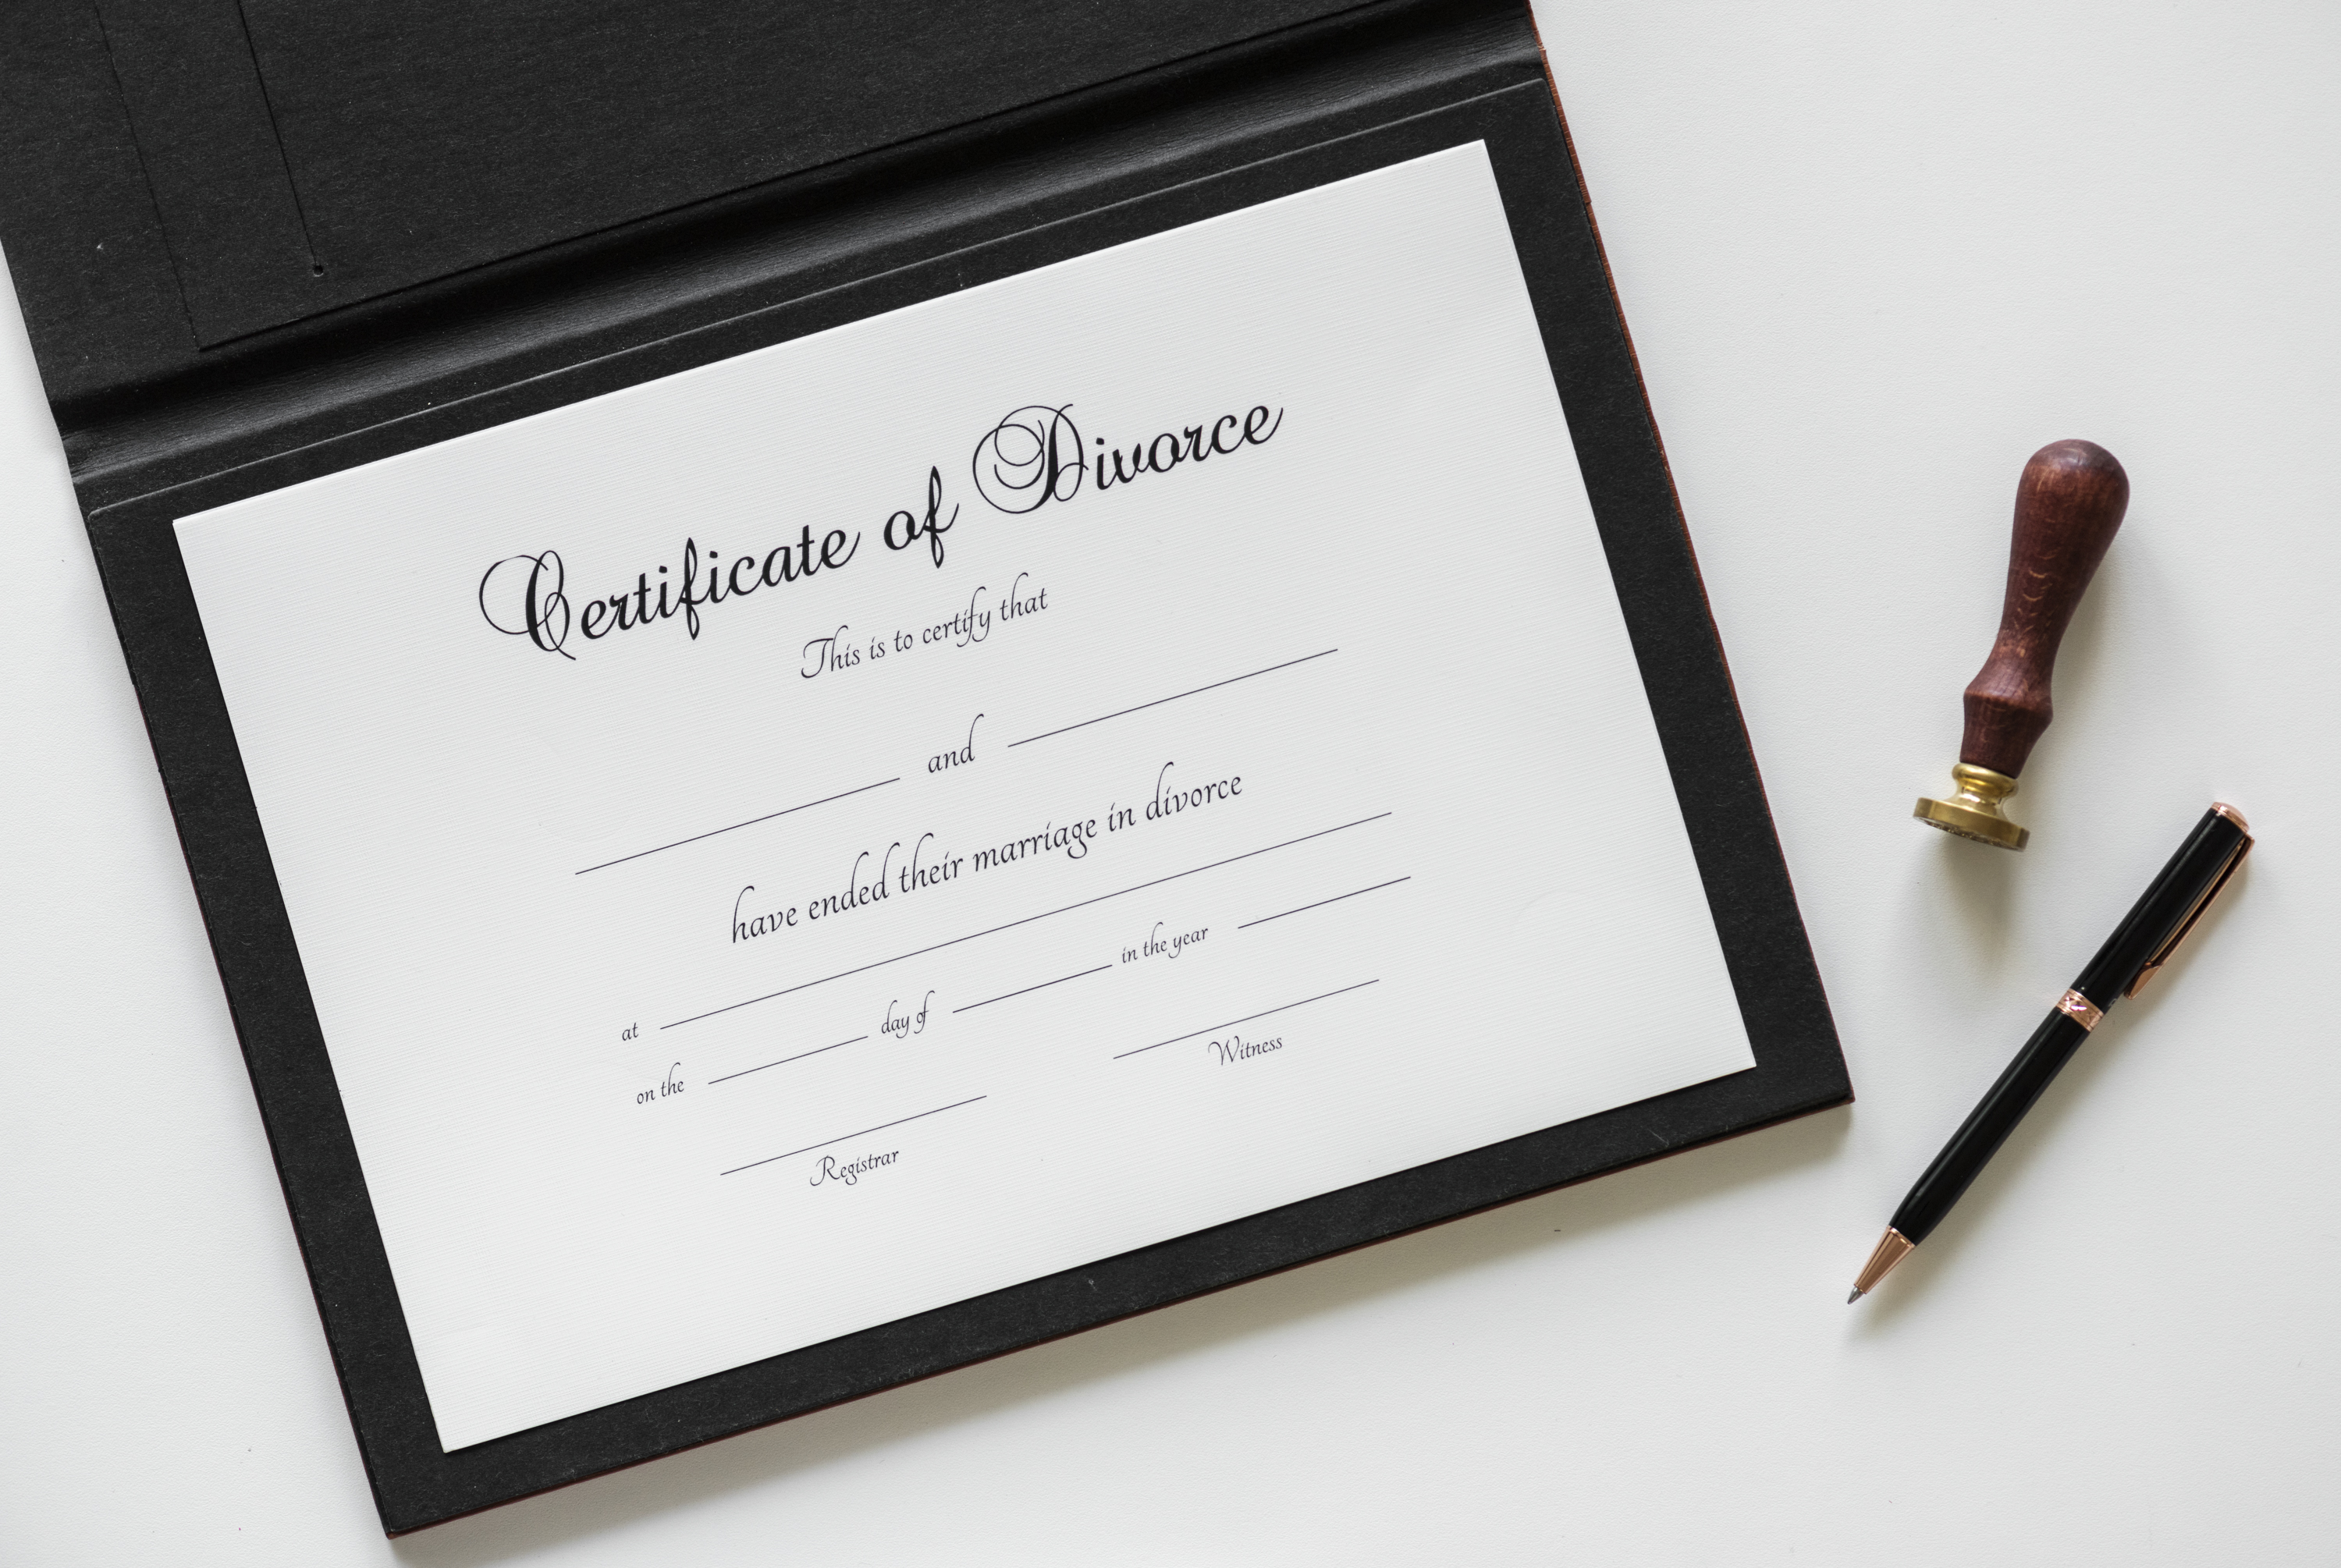
agreement, application, break, breakup, certificate, certification, certified, conflict, contract, couple, decision, despair, divorce, divorcement, document, end, family, flat lay, for, husband, isolated, font, brand